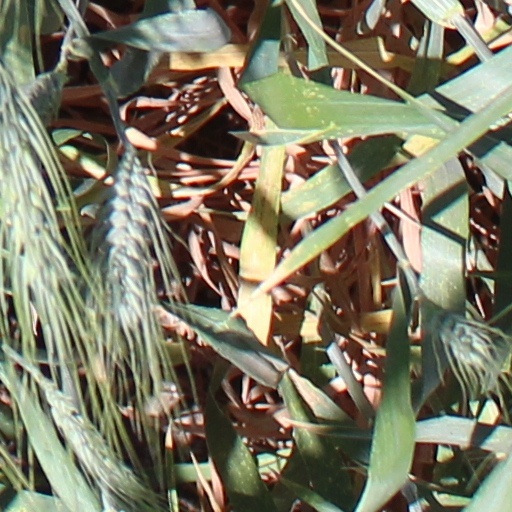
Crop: wheat